Lhasa terrane

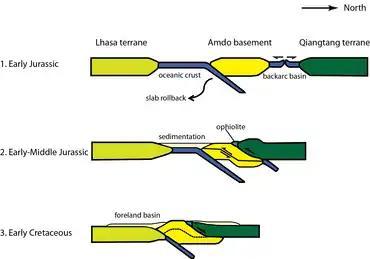
More detailed view of the tectonic evolution of the Bangong suture zone

The Lhasa terrane was formed from the North and South Lhasa terranes, which were at first separated by the Paleo-Tethys Ocean, and were joined in a suture zone in the Late Paleozoic.